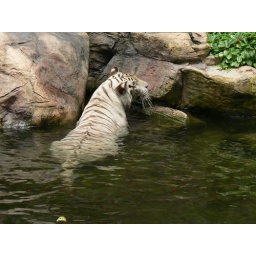
white tiger in water